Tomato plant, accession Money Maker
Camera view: tilt-top (135 deg); turntable rotation: 240 degrees
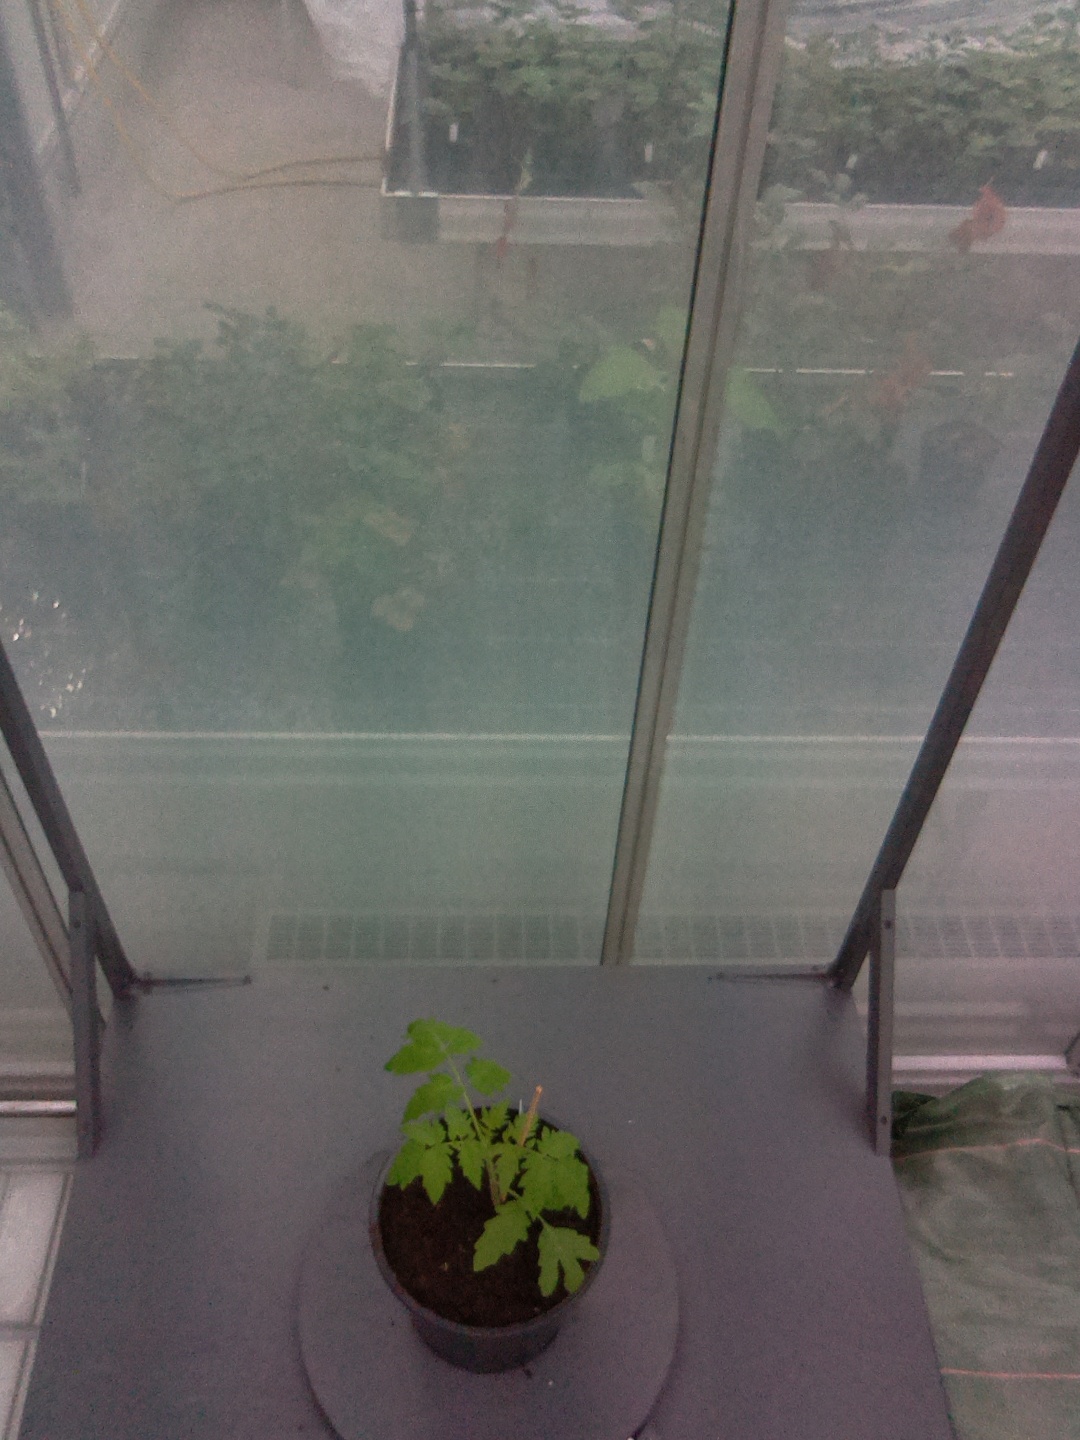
BBCH growth stage 13: 6 of true leaves visible